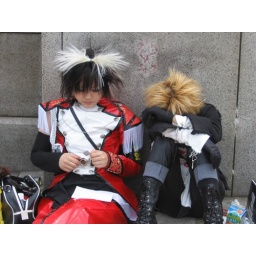
A few of the punks on the bridge just outside of the Harajuku train station in Tokyo, Japan. April 2005.